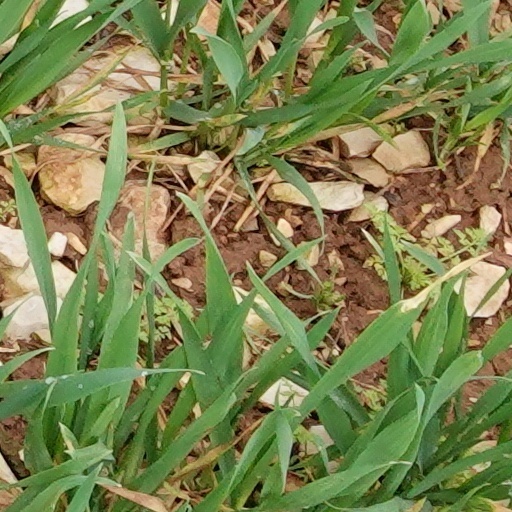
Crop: wheat